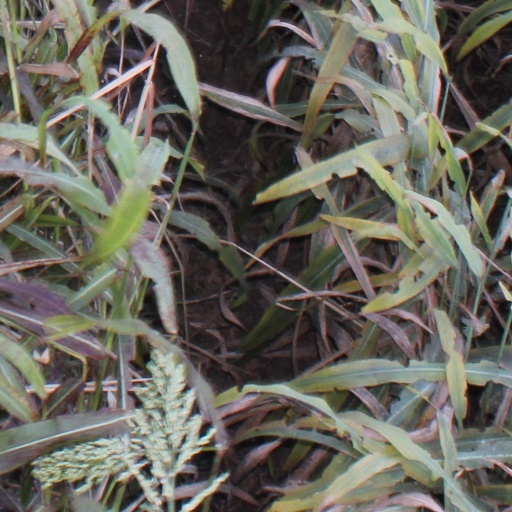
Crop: sorghum